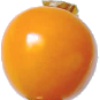
Label: Physalis 1